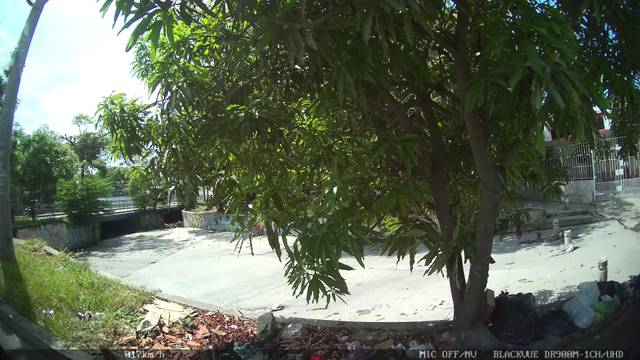
Region: Colombia
Coordinates: 10.932, -74.765